Syracuse Orange

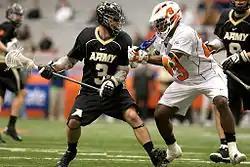
Syracuse Orange men's lacrosse, vs. Army, 2010

The Syracuse Orange men's basketball program is the intercollegiate men's basketball program of Syracuse University. The program is classified in the NCAA's Division I, and the team competes in the Atlantic Coast Conference. The Orange won the National Championship in the 2003 NCAA Men's Division I Basketball tournament. During the 2008–09, they played in, and won, a six-overtime thriller against a rival UConn team.